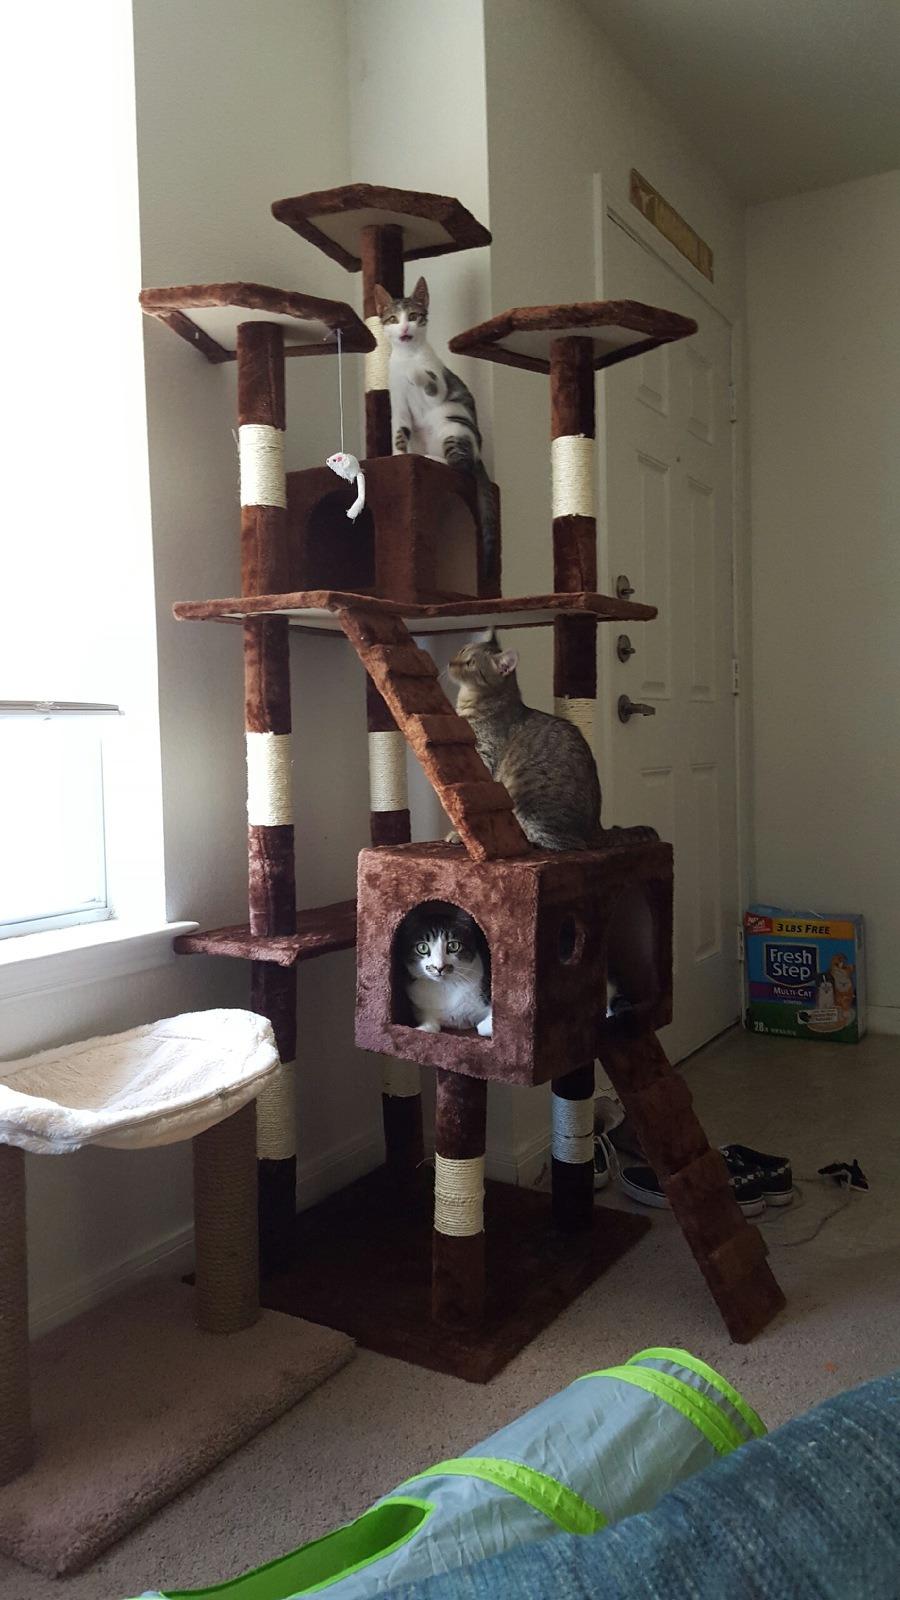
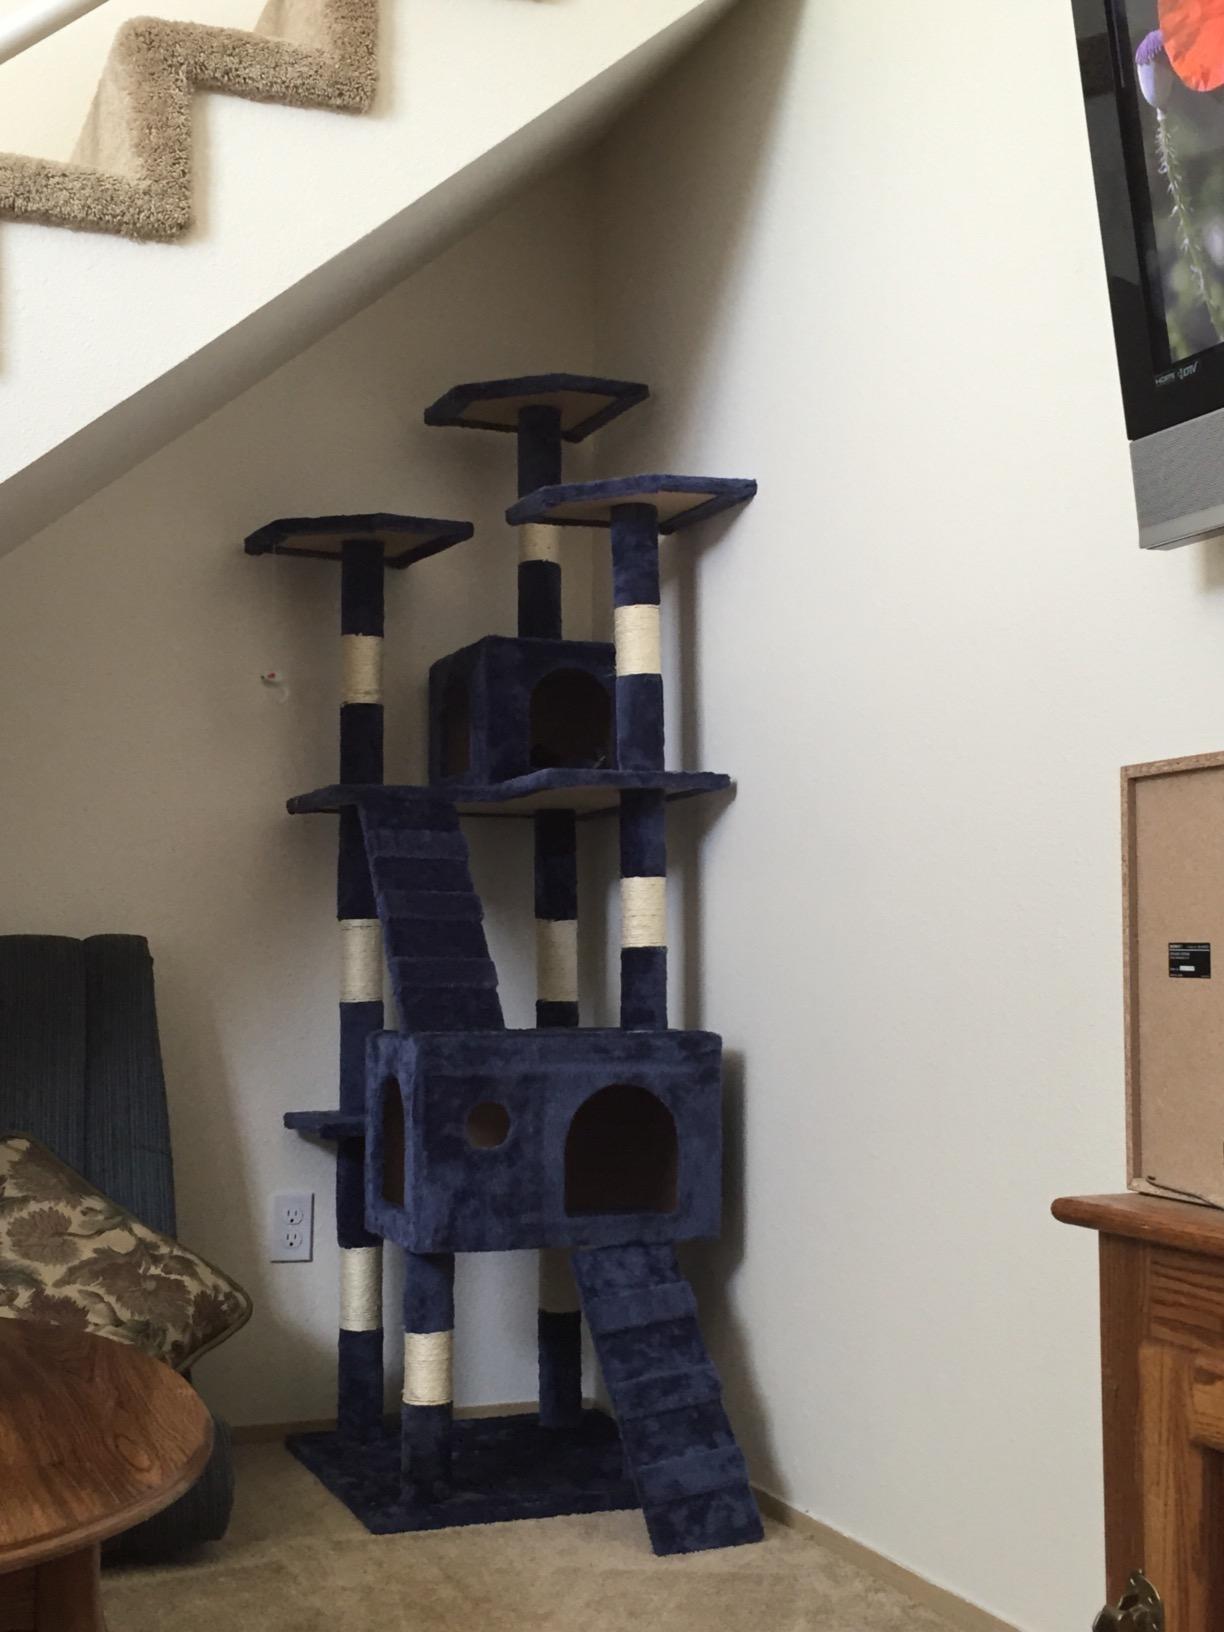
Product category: items_cat tree
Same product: no